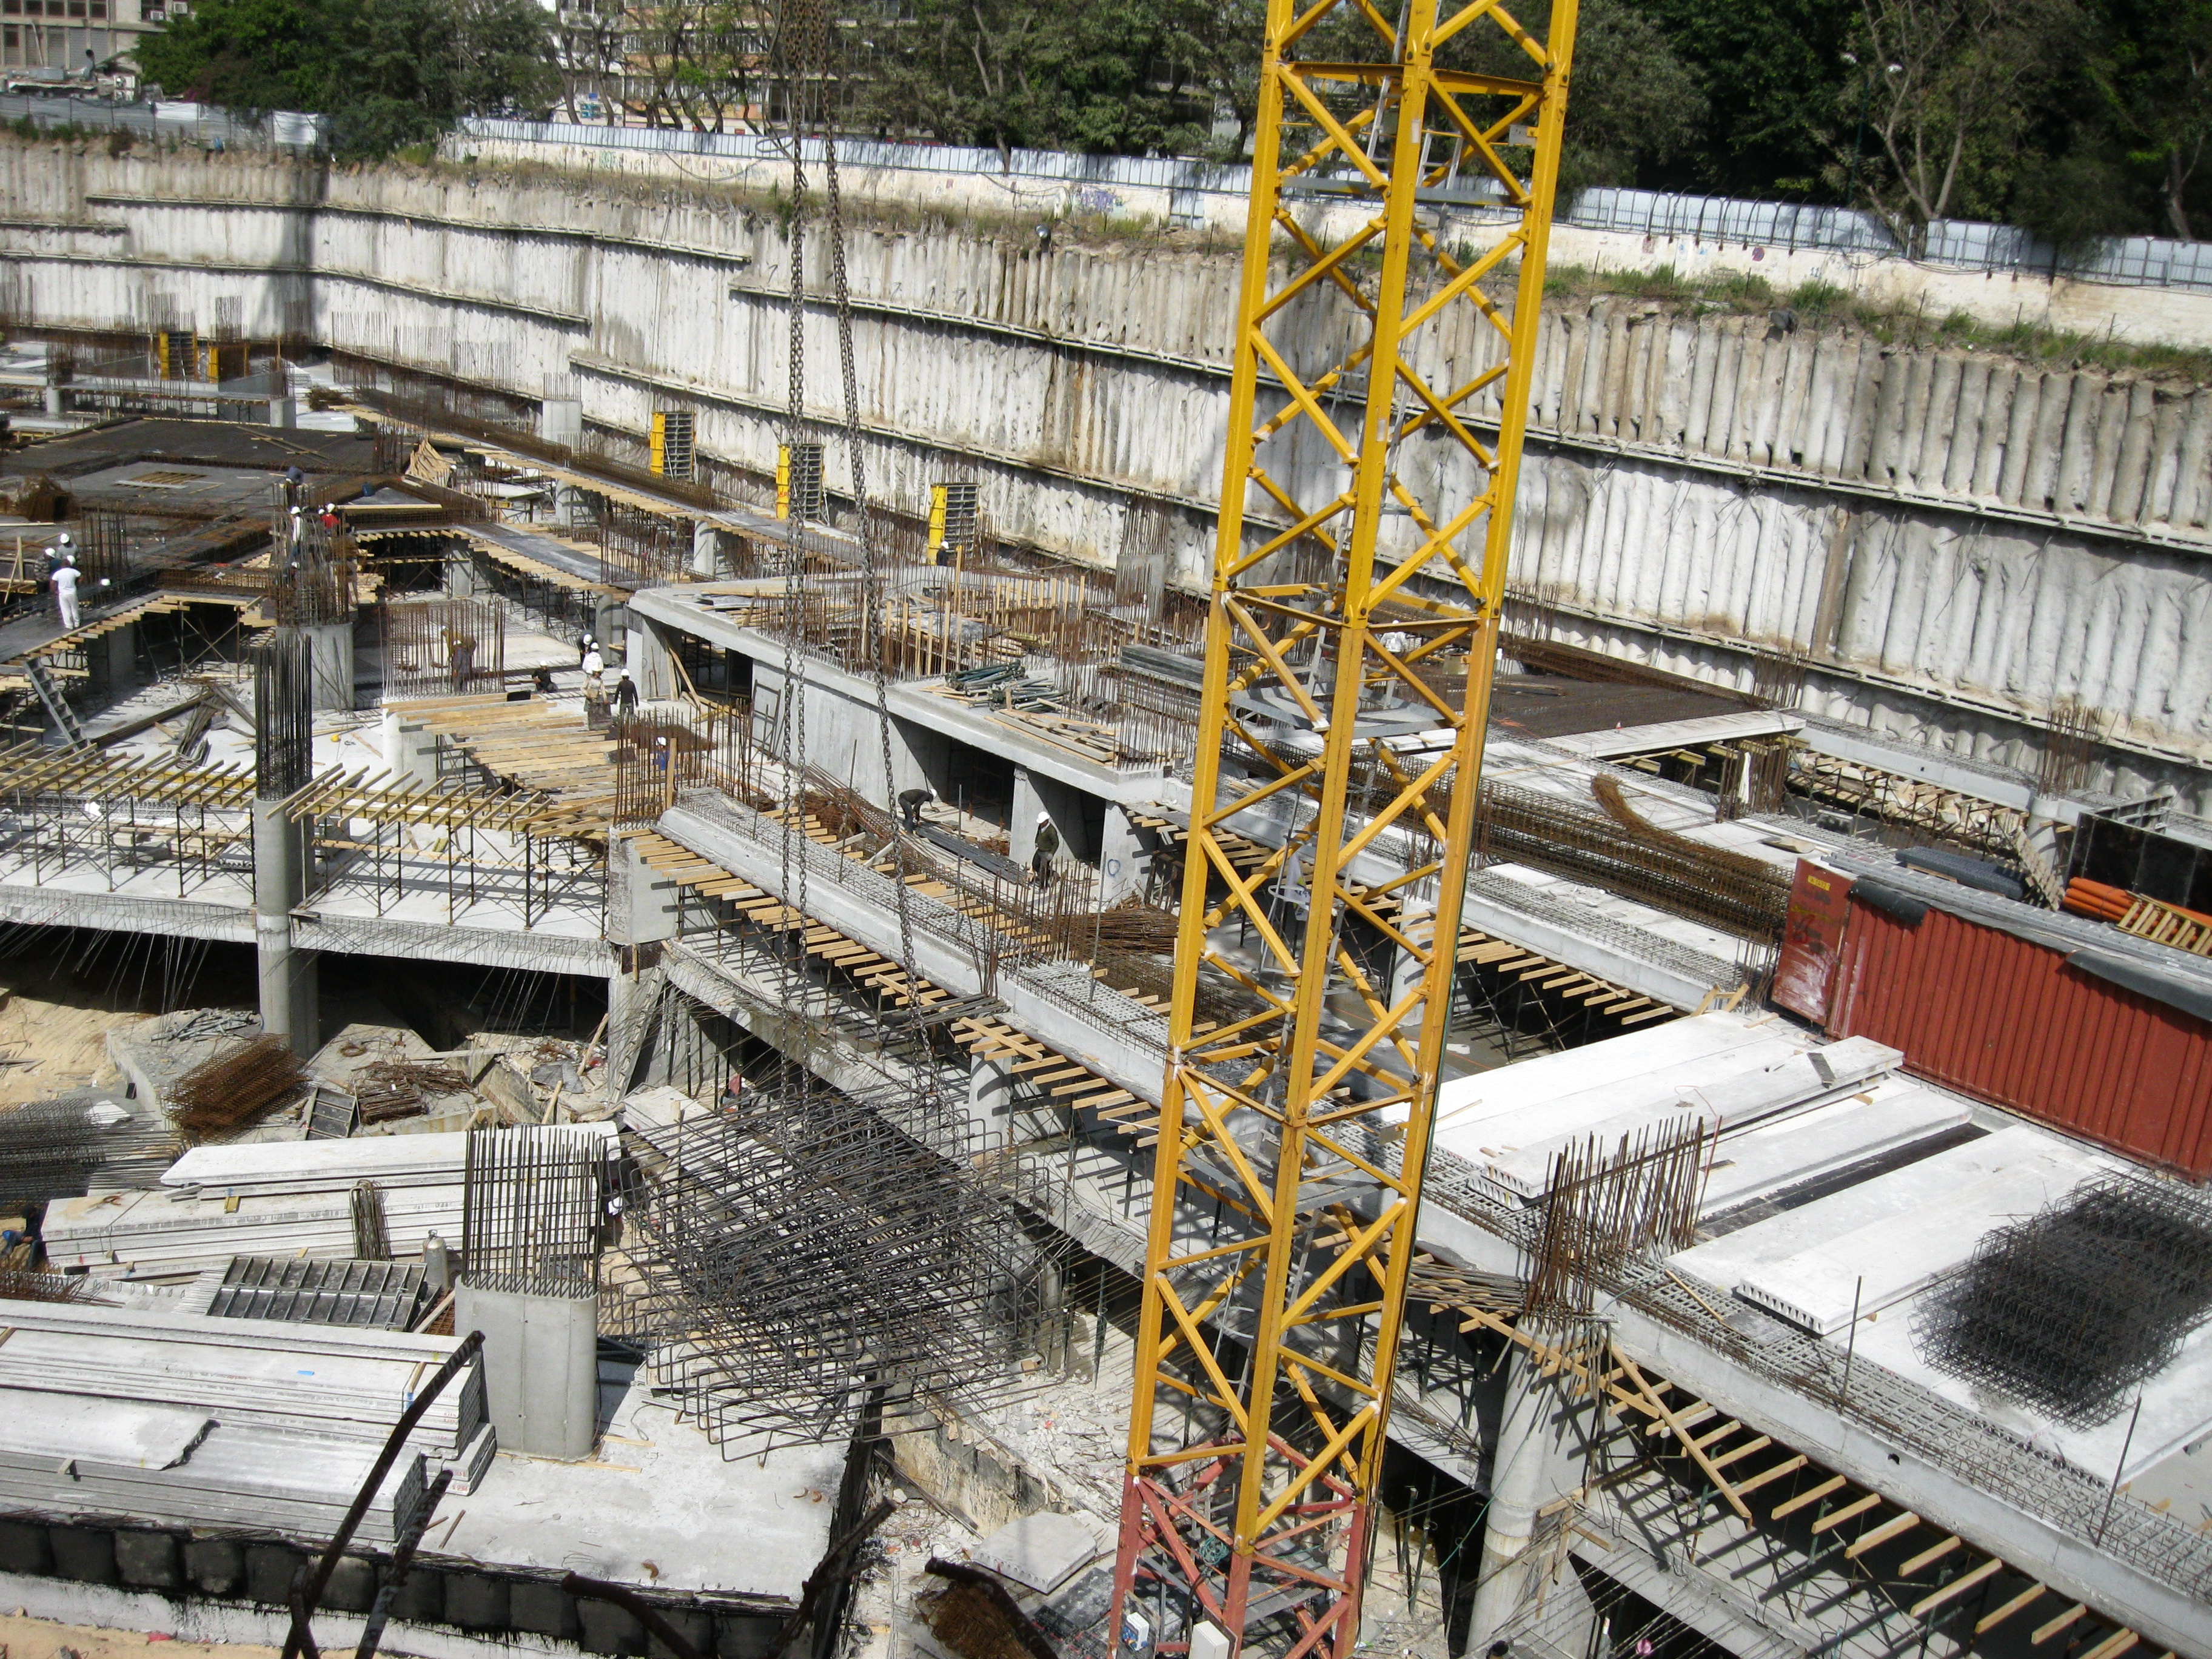
industrial, construction, day, city, morning, concrete, building, large structure, development, architecture, evolution, high angle, view, crane, machine, levels, floor, clouds, blue sky, reinforced concrete, urban area, bridge, composite material, beam, plant, steel, foundation, metal, project